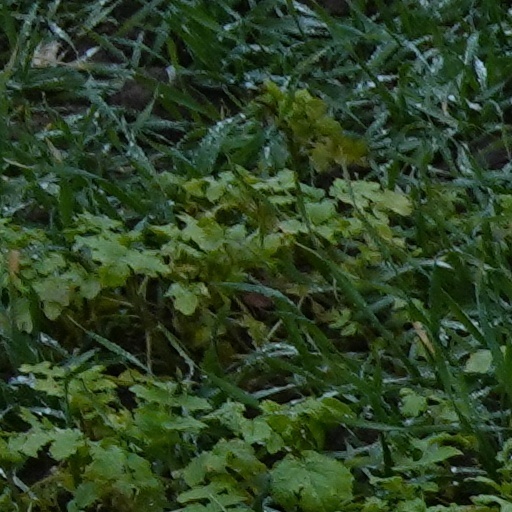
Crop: wheat